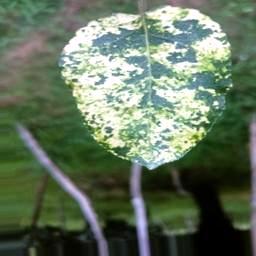
Label: Apple_Mosaic